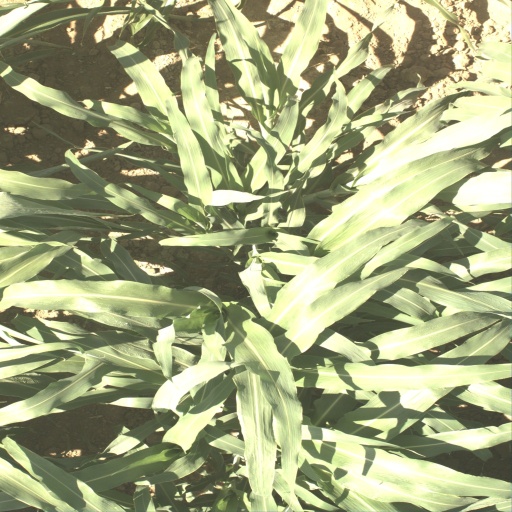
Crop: sorghum